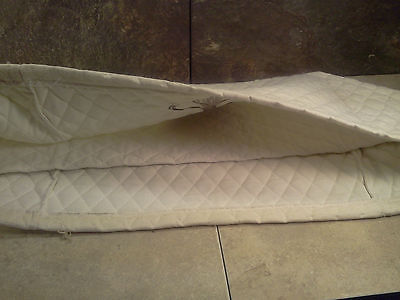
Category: toaster